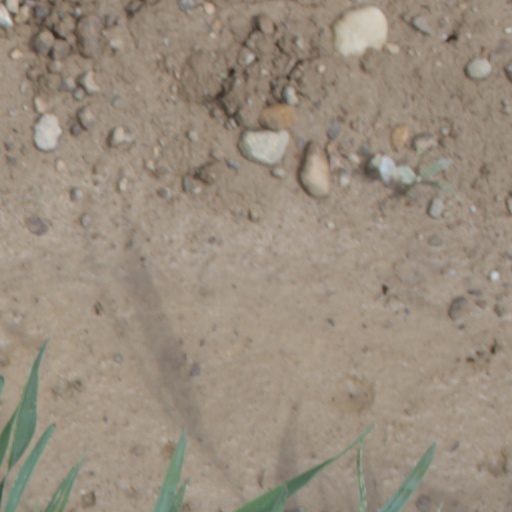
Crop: wheat